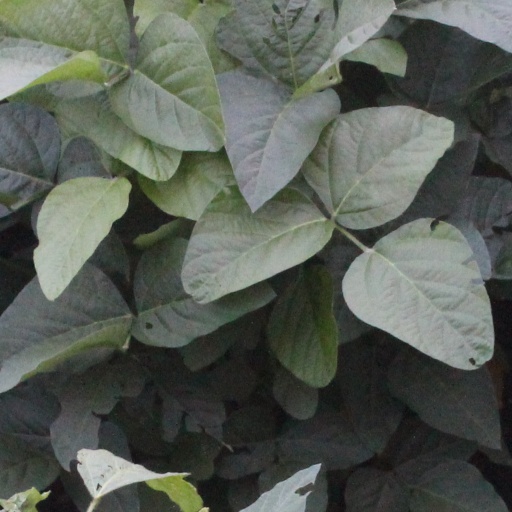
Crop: soybean